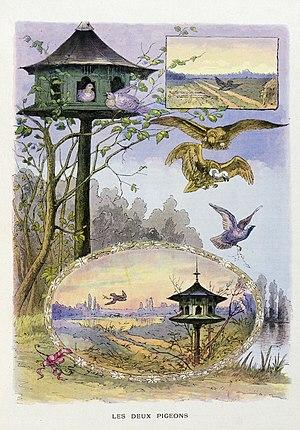
Les deux pigeons
Les Deux Pigeons est la deuxième fable du livre IX de Jean de La Fontaine situé dans le second recueil des Fables de La Fontaine, édité pour la première fois en 1678.